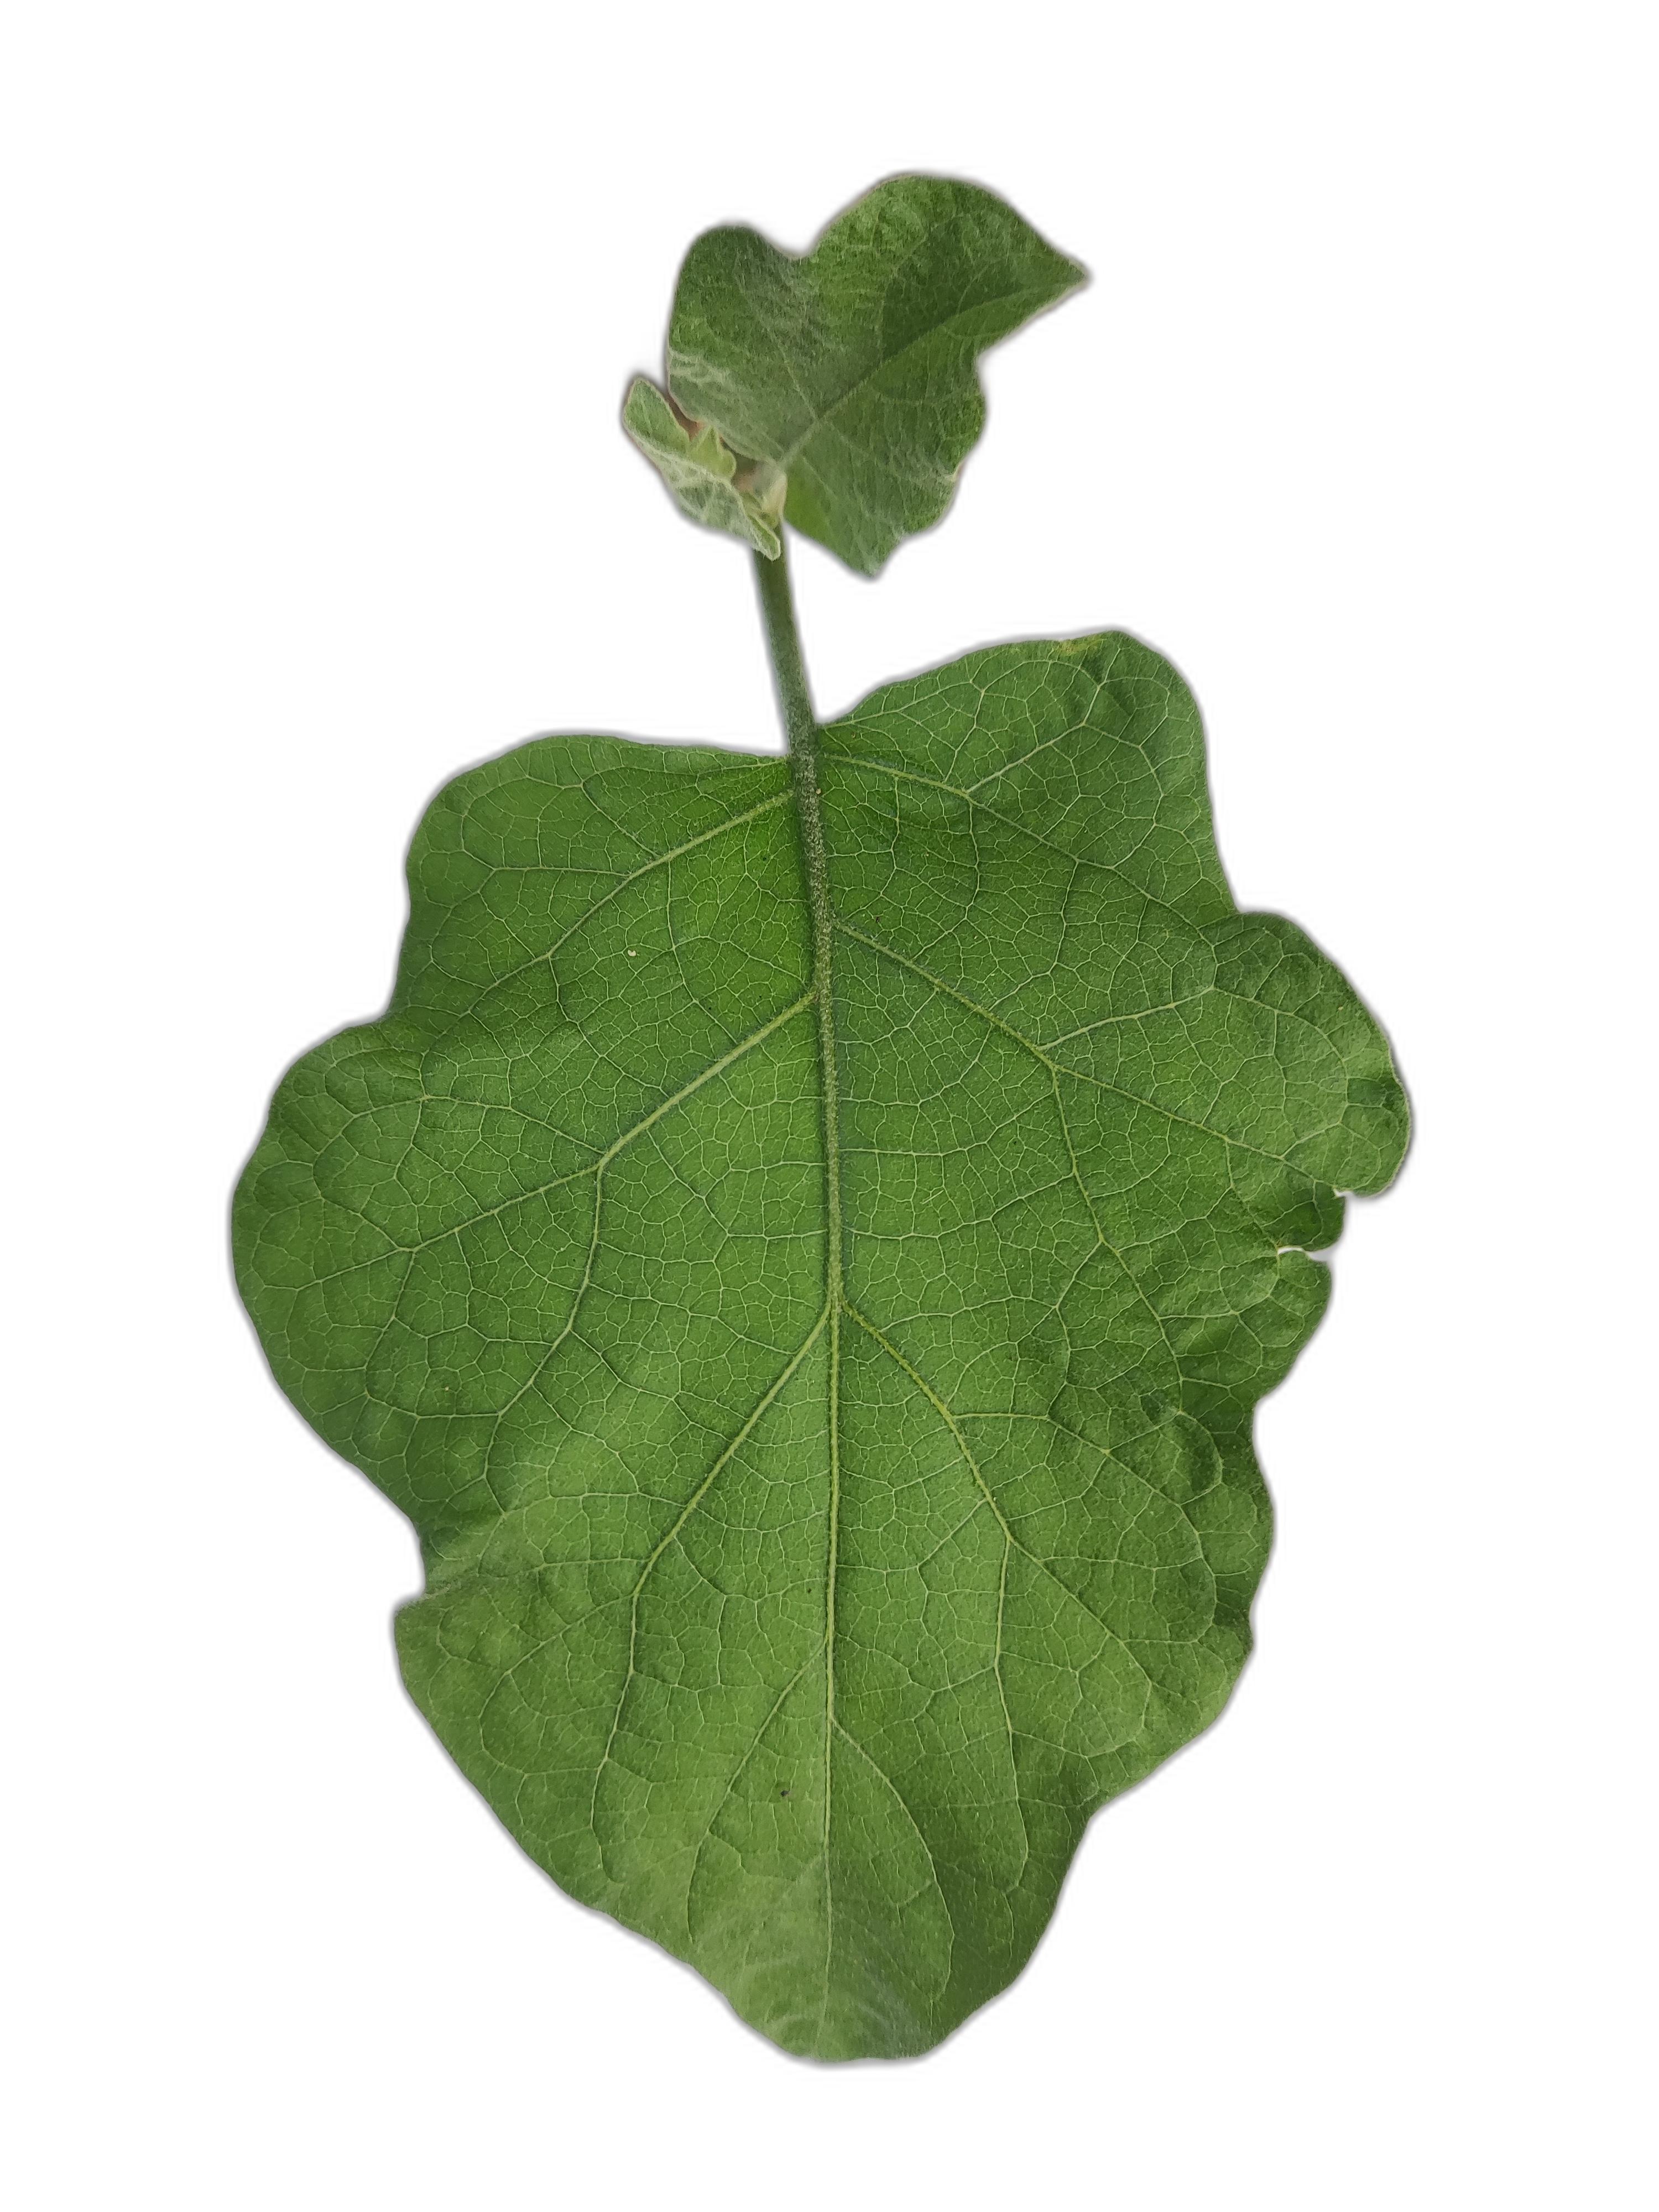
Label: Healthy Leaf